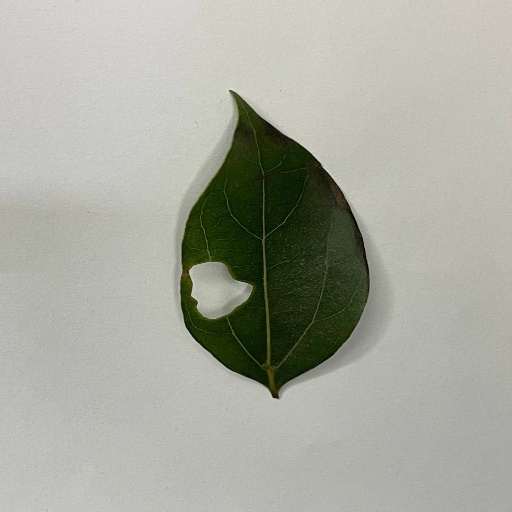
Species: Camphor
Leaf condition: Shot Hole